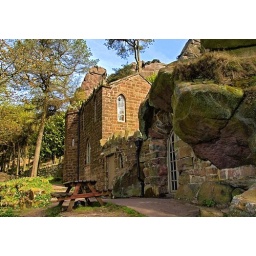
A bit of an unusual place very rough ground lots of climbers on the rocks above